Morrone

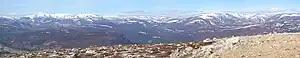
A Panoramic View From The Summit of Morrone.

Morrone is usually climbed from the village of Braemar. From the centre of the village, Chapel Brae is followed to the car park by the duck pond. From here a track goes south through the woods to reach a viewpoint with a plaque identifying the surrounding mountains. The main track swings right to the Birkwood, but the route is to the left for a hundred metres, and then takes a footpath on the right up the open hillside. It is then a two kilometre climb south west to the summit.